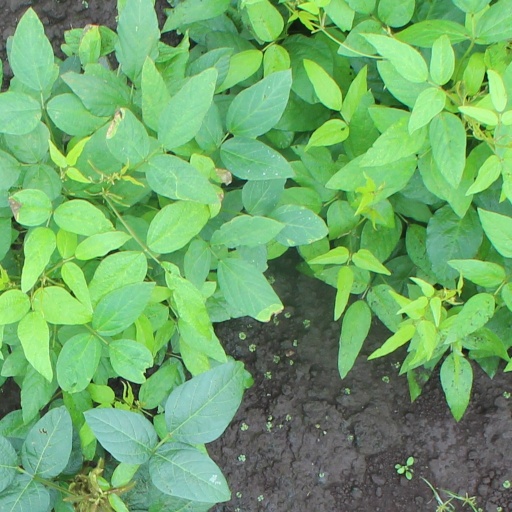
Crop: soybean